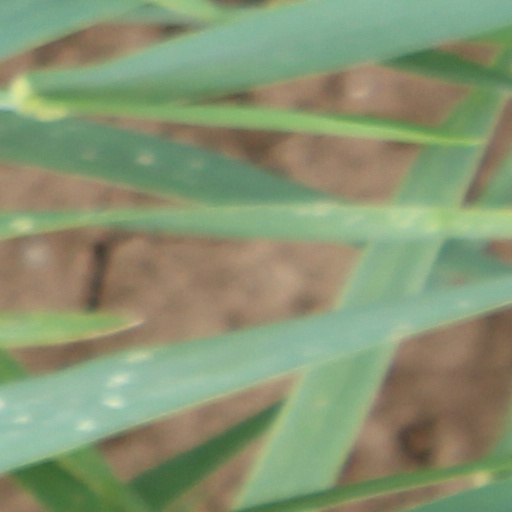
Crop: wheat